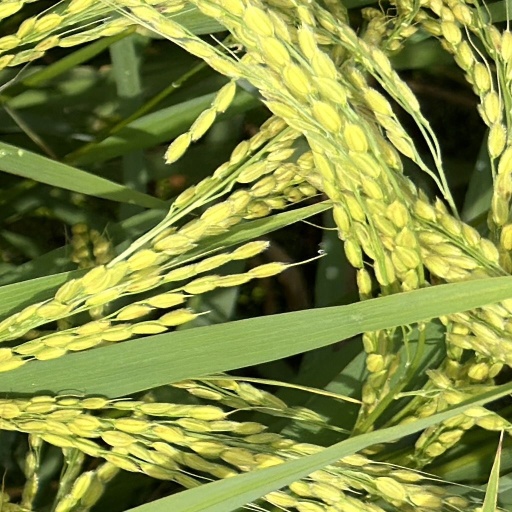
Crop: rice